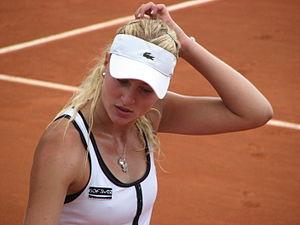
Kristina Mladenovic au tournoi de Roland-Garros 2009
Kristina Mladenovic, née le 14 mai 1993 à Saint-Pol-sur-Mer, est une joueuse de tennis française. Elle est d'origine serbe par son père et d'origine bosniaque par sa mère, professionnelle depuis 2008.